Old Downtown Des Moines Library

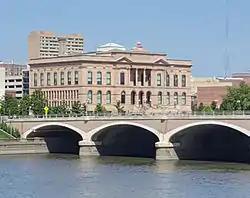

The Old Downtown Des Moines Library is a historic building in downtown Des Moines, Iowa, United States that was built in 1903. It was individually listed on the National Register of Historic Places in 1977, and became a contributing property in the Civic Center Historic District in 1988. The building ceased to be a library in 2006; it currently houses the Norman E. Borlaug | World Food Prize Hall of Laureates for the World Food Prize.